Kyiv Independence Day Parade

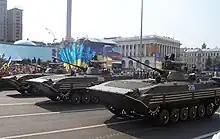
Ukrainian BMP-2 infantry fighting vehicles on parade in 2008

This parade was the first one since 2004 due to lack of funds for the parades. This parade celebrated the 17th anniversary of independence. Participating in the parade were 144 ground units, 22 aircraft, 8 helicopters, and over 3.5 thousand troops.